Jill Rutter

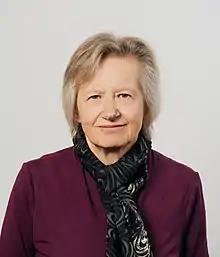

Jill Rutter is a former British civil servant. She is a senior research fellow of UK in a Changing Europe, and was previously the programme director at the Institute for Government (IfG) directing the organisation's work on better policy making and Brexit. She has written a number of reports on civil service and the implications of Brexit for Whitehall and Westminster.